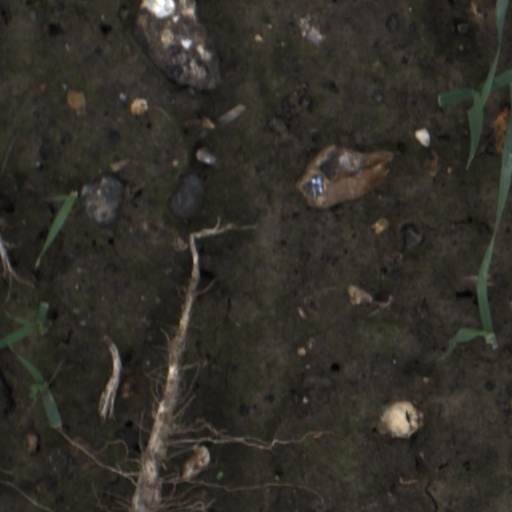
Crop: wheat